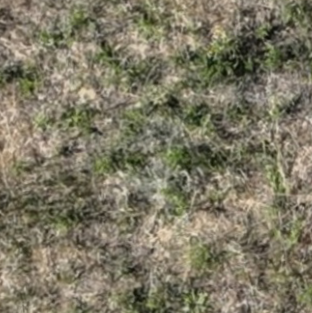
Month: july
Dye color: blue
Dye concentration: low